Elizabethan collar

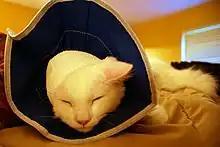
Cat wearing a soft fabric collar

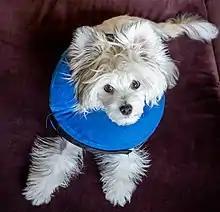
Puppy wearing an inflatable collar while recovering from spaying.

An Elizabethan collar, E collar, buster collar, pet ruff or pet cone (sometimes humorously called a treat funnel, lamp-shade, radar dish, dog-saver, collar cone, or the cone of shame) is a protective medical device worn by an animal, usually a cat or dog. Shaped like a truncated cone, its purpose is to prevent the animal from biting or licking at its body or scratching at its head or neck while wounds or injuries heal. The collars are named from the ruffs worn in the Elizabethan era.